Supriya Joshi

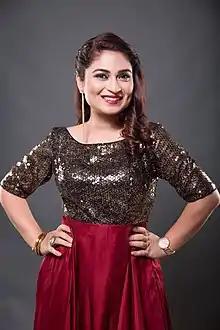
Supriya Joshi on a Photo shoot for her upcoming Album

Supriya Joshi is an Indian playback singer. She has over 300 songs and has more than 1000 live shows in India and abroad She was a participant in the national singing competition "Sa Re Ga Ma Pa".